Suzyn Waldman

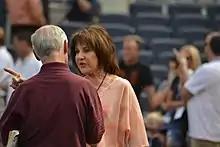
Waldman in 2014

Following the 2013 season, the Yankees moved their radio rights from WCBS to WFAN, and announced that Waldman and John Sterling would return for their tenth year together in the broadcast booth. She signed a two-year contract extension in February 2016 that ran through the 2017 season.